Geology of New England

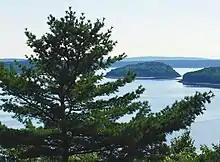
The White Pine rose in New England shortly after the first deglaciation

Following the glacial melting of the Laurentide Ice Sheet, new vegetation and warmer climate caused new New England to become inhabitable by early human settlers. This new climate, combined with an ample supply of hard volcanic rock and other natural features, created an ideal area for human settlement. These settlers fashioned tools, such as arrowheads, from surficial rhyolite deposits they found near what could have been their river valley settlements.